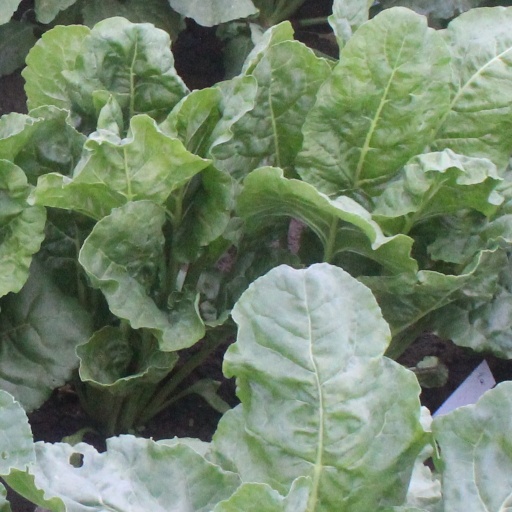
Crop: sugar beet